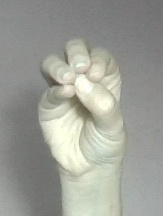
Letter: ha